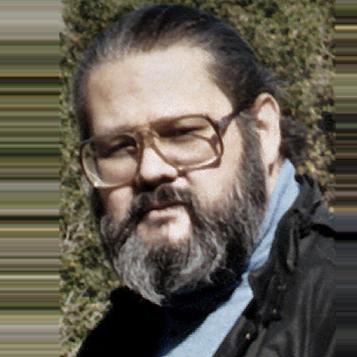
Age: 40